Murder of Laci Peterson

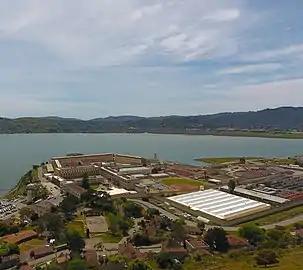
San Quentin State Prison, where Scott was incarcerated while on death row

Scott's automatic appeal of his death sentence was filed in the Supreme Court of California on July 5, 2012. The next day, Scott's attorney, Cliff Gardner, filed a 423-page brief contesting the sentence, arguing that the publicity surrounding the trial, incorrect evidentiary rulings, and other mistakes deprived Scott of a fair trial. The State Attorney General's office filed their response brief on January 26, 2015. The defense filed a response to the State's brief in July 2015, claiming that a certified dog that detected Laci's scent at Berkeley Marina had failed two-thirds of tests with similar conditions.